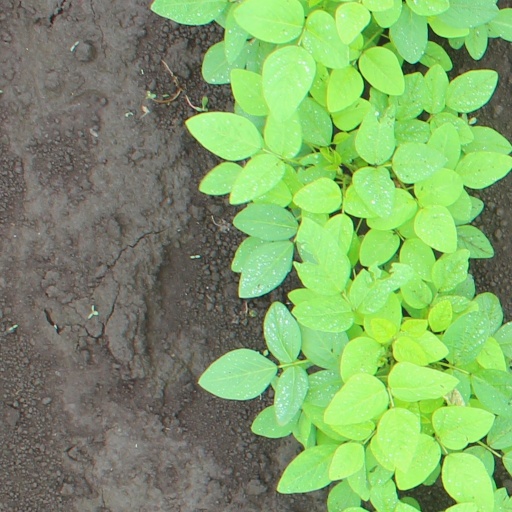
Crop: soybean